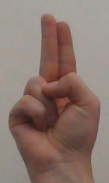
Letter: taa